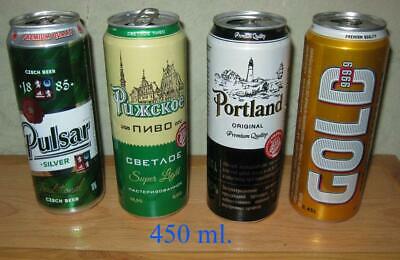
Label: metal